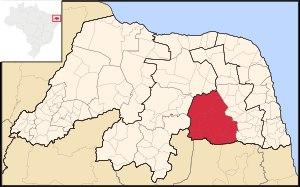
La microrégion de la Borborema Potiguar est l'une des trois microrégions qui subdivisent la mésorégion de l'agreste de l'État du Rio Grande do Norte au Brésil.